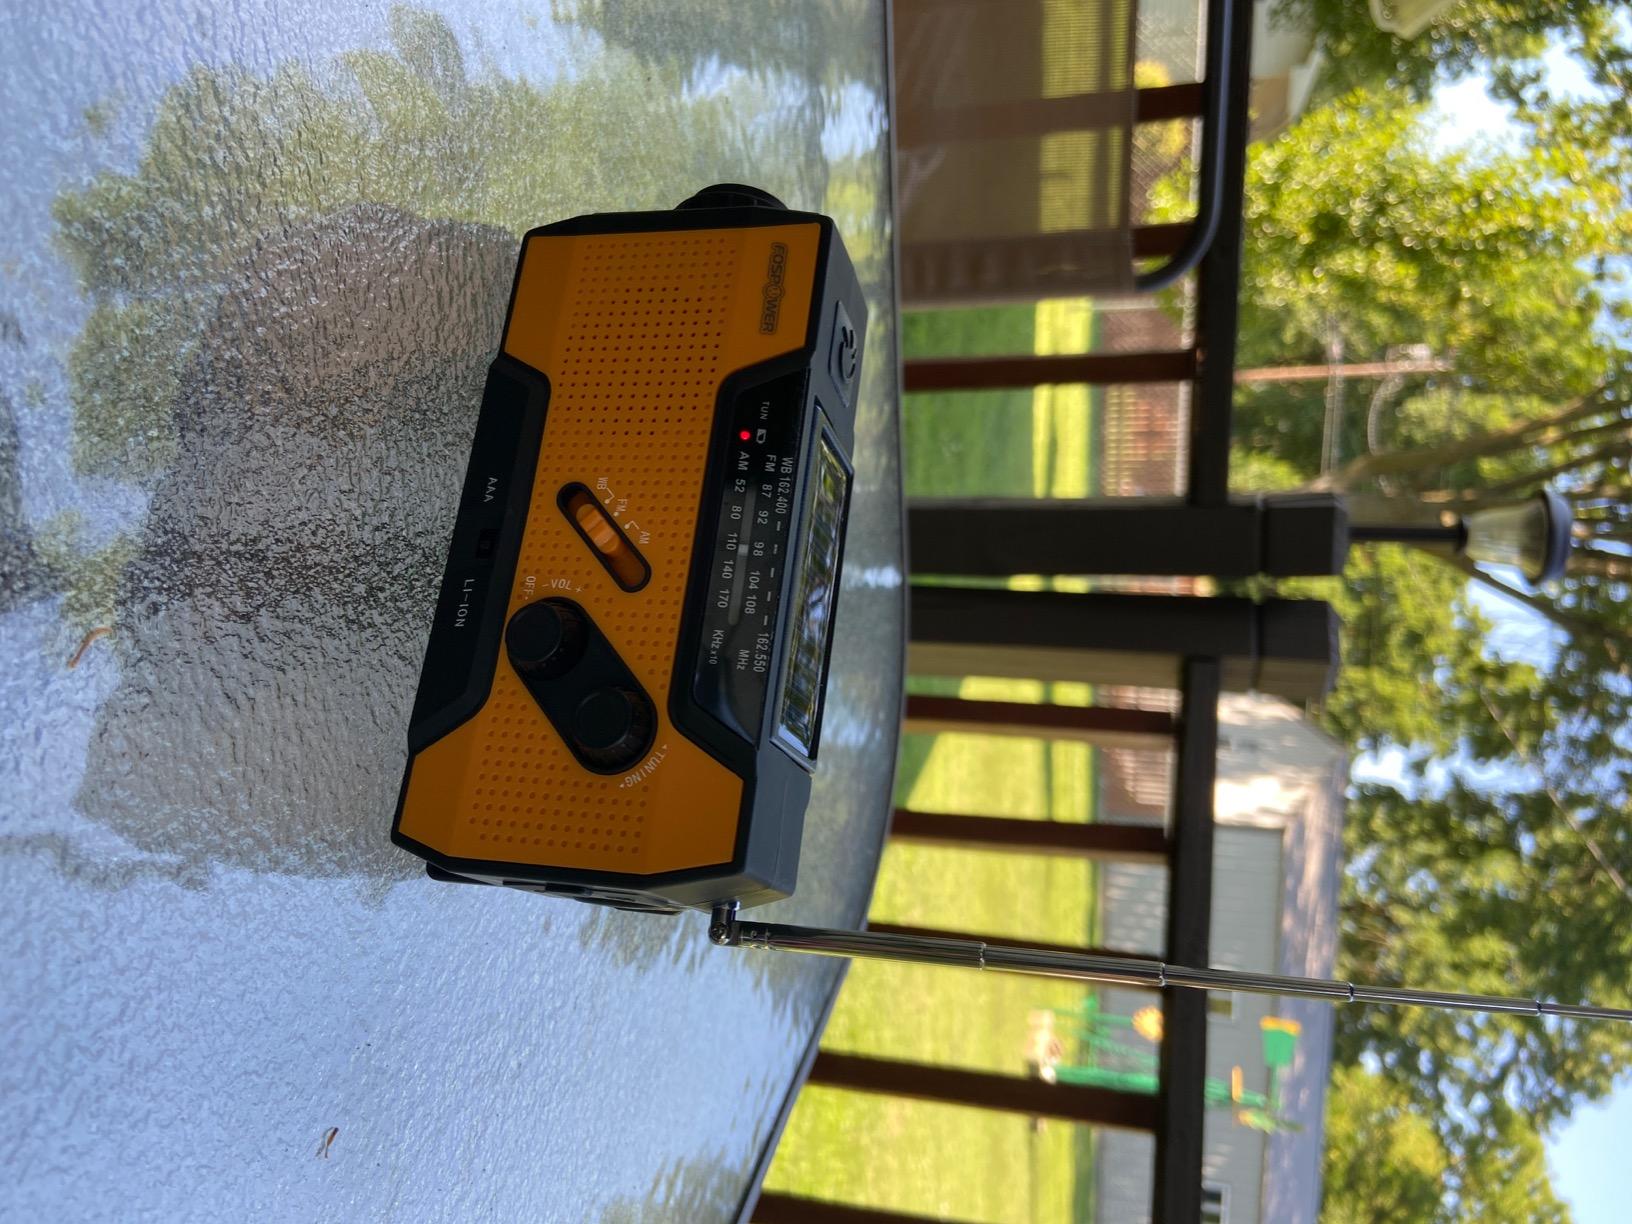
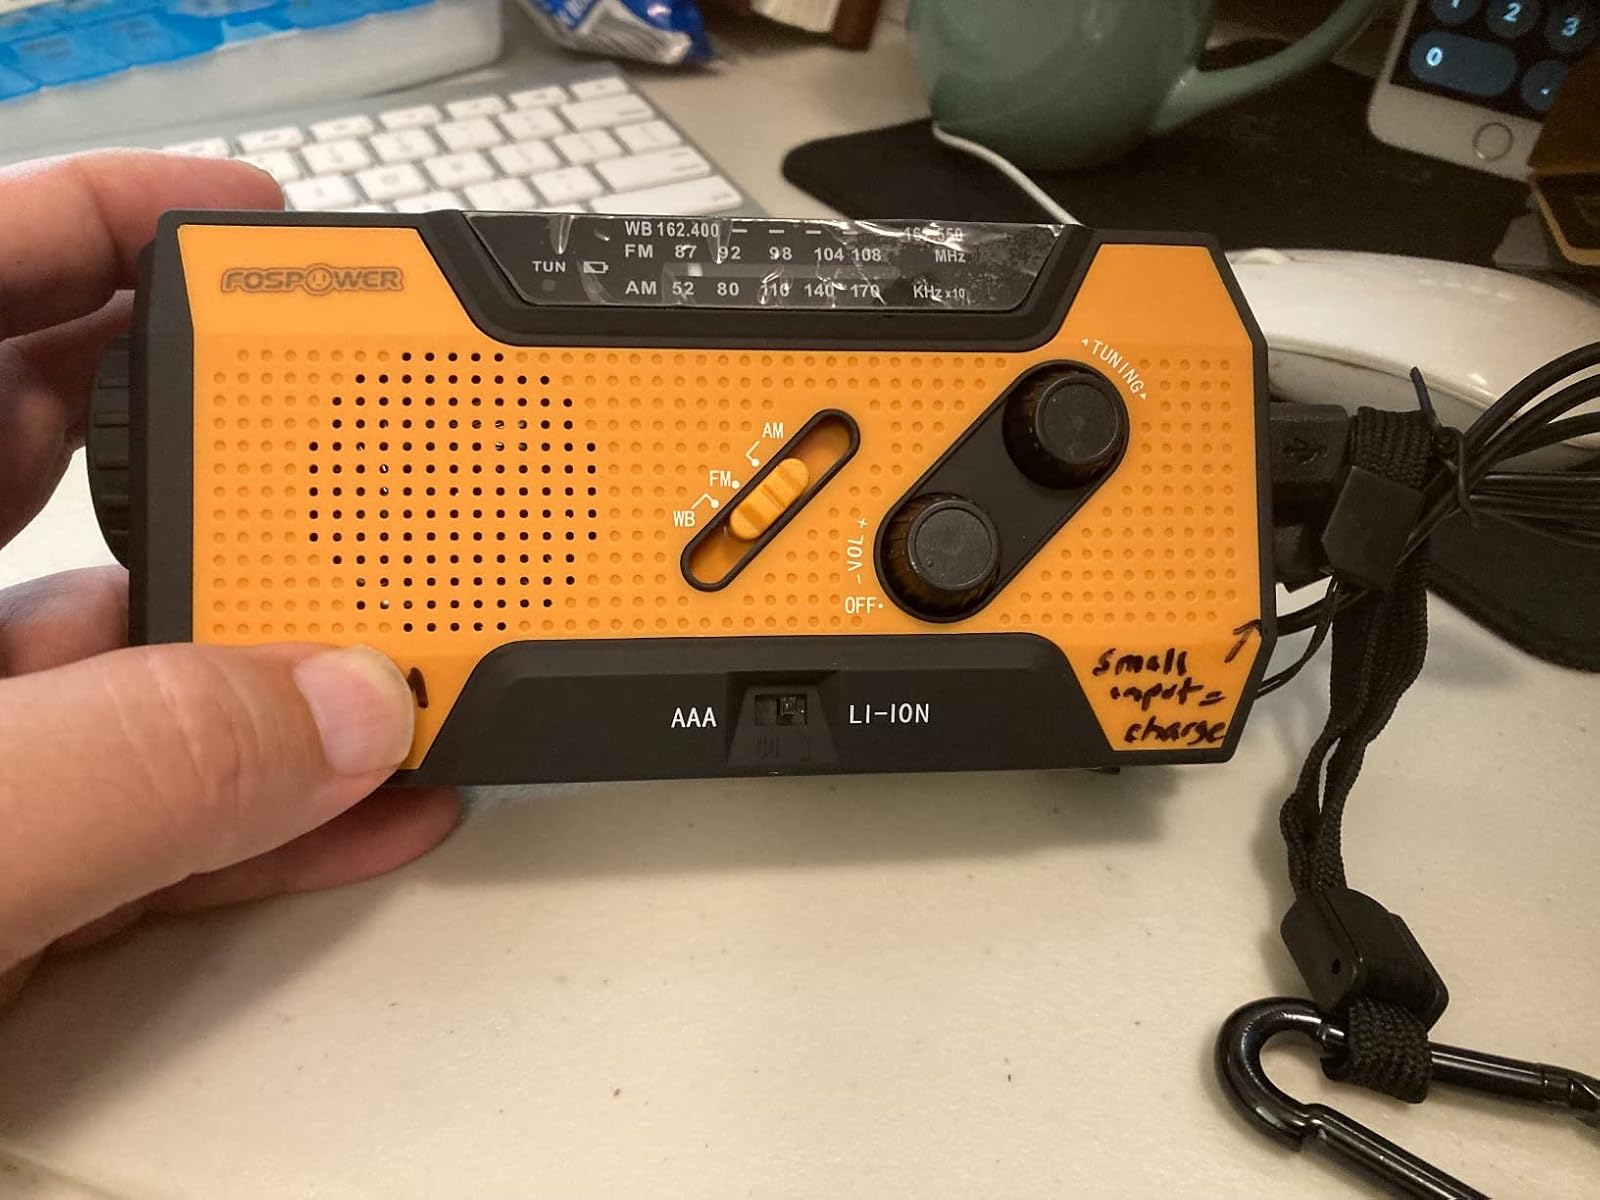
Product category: radio
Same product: yes